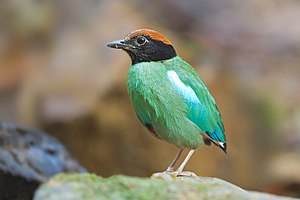
Pittaer
Kappepitta